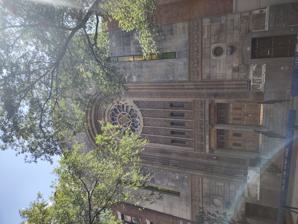
Building: Congregation Ohab Zedek
Country: United States of America
Year built: 1926
Orthodox synagogue in New York City Congregation Ohab Zedek Religion Affiliation Modern Orthodox Judaism Ecclesiastical or organizational status Synagogue Leadership Rabbi Allen Schwartz Rabbi Jack Varon Status Active Location Location 118 West 95th Street, Upper West Side , in Manhattan , New York City , New York 10025 Country United States Location in Manhattan Geographic coordinates 40°47′33″N 73°58′8″W / 40.79250°N 73.96889°W / 40.79250; -73.96889 Architecture Architect(s) Charles B. Myers Herman H. Sohn Type Synagogue Style Moorish Revival Date established 1873 (as a congregation) Completed 1881 ( Lower East Side 1886 (172 Norfolk Street) 1907 ( 116th Street ) 1926 ( Upper West Side ) Website ozny .org Congregation Ohab Zedek U.S. National Register of Historic Places NRHP reference No. 100001487 Added to NRHP August 18, 2017 Congregation Ohab Zedek , sometimes abbreviated as OZ and formally known as the First Hungarian Congregation Ohab Zedek , is a Modern Orthodox Jewish congregation and synagogue located at 118 West 95th Street, Upper West Side , in Manhattan , New York City , New York , United States. The congregation is known for its lively, youthful congregation. Founded in 1873, it moved to its current location in 1926. The current clergy are Rabbi Allen Schwartz, Senior Rabbi and Rabbi Jack Varon, assistant Rabbi. The Executive Director is Chad Hopkovitz. History Lower East Side Congregation Ohab Zedek was founded in 1873 on the Lower East Side . The congregation built a synagogue building at 70 Columbia Street in 1881. In 1886 the congregation sold the Columbia Street building to Congregation Ahavath Acheim Anshe Ungarn and moved into the Gothic Revival -style synagogue at 172 Norfolk Street that is now the Angel Orensanz Center , the oldest surviving synagogue building in New York and the fourth-oldest in the United States. Rabbi Philip Klein served as its rabbi from 1890 to his death in 1926. 116th Street building In 1906–07 the congregation built and moved into a "monumental" building on 116th Street , in the newly fashionable neighborhood of Harlem.  The "monumental" design was influenced by the Gothic character of the previous Norfolk Street home. The street-facing gable prominently featured a large four-centered arch-headed window over a large pedimented doorcase, appearing styled in loose or Vernacular Gothic on the interface of Moorish Revival architecture . The famous singer Yossele Rosenblatt was a cantor there from 1911 to 1926, and again in 1929. In 1926 OZ moved to its present building at 118 West 95th Street; the 116th Street property was sold, eventually becoming the Baptist Temple Church, which occupied the location for over five decades. Conversion into a church removed the Jewish-themed terracotta ornaments. Costly structural damage necessitated the building's demolition, which occurred slowly throughout late 2009 and early 2010. West 95th Street The current synagogue building at 118 West 95th Street (constructed in 1926) is noted for its Moorish Revival architecture. Designed by architect Charles B. Myers, the interior features magnificent Mudéjar style plasterwork.  The building was listed on the National Register of Historic Places on August 18, 2017. Early in the 21st century, the congregation became known for attracting large numbers of Orthodox Jewish singles to its services and programs. The congregation published a book in 2005 about its history, First Hungarian Congregation Ohab Zedek , written by Chaim Steinberger, a member of the congregation. References